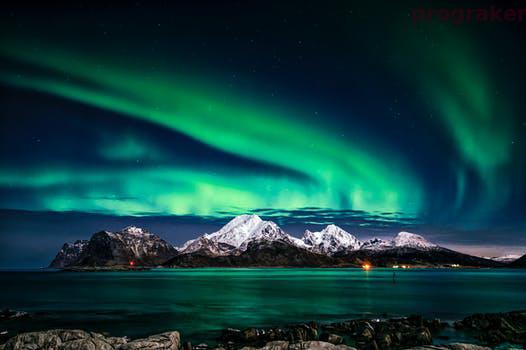
Label: Watermark